Ron Clark Ball

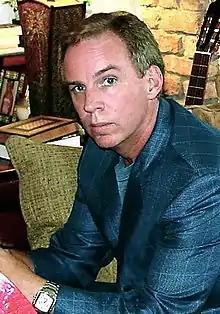

Ron Clark Ball (born July 24, 1959) is an American thriller and suspense novelist from McLean, Virginia, and the author of "Falcon on the Tower" (2007), . He is also a former officer and Naval Aviator who flew the F-14 Tomcat and served in the United States Navy during Operation Desert Storm.